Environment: real
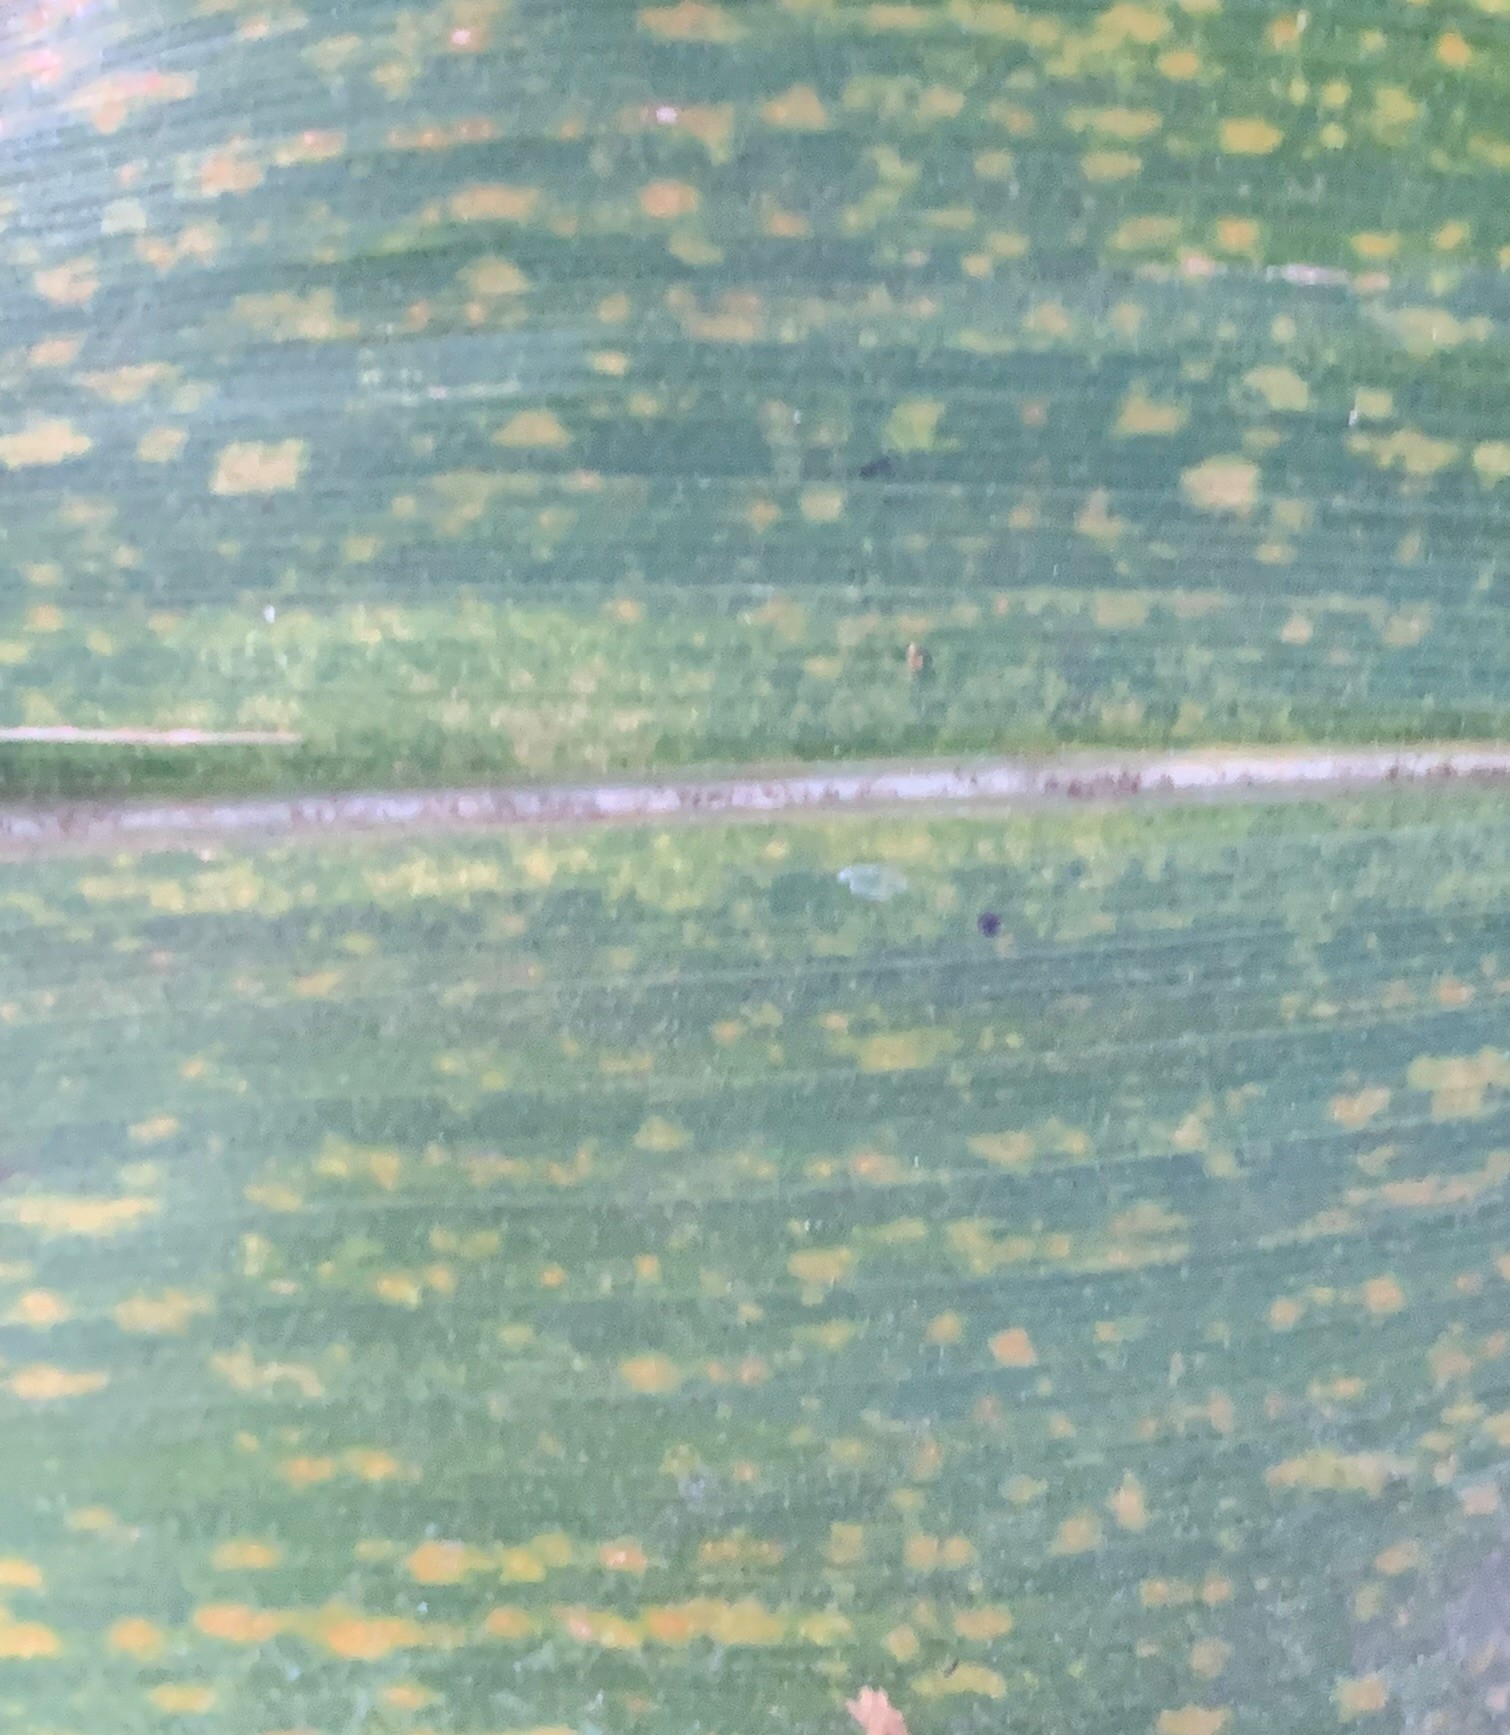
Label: lethal_necrosis